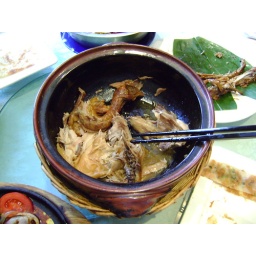
Ordered chicken and this is what I got, chopped up and put in a bowl (including the head).